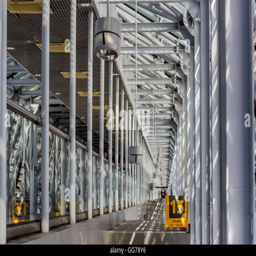
airport with its modern architecture